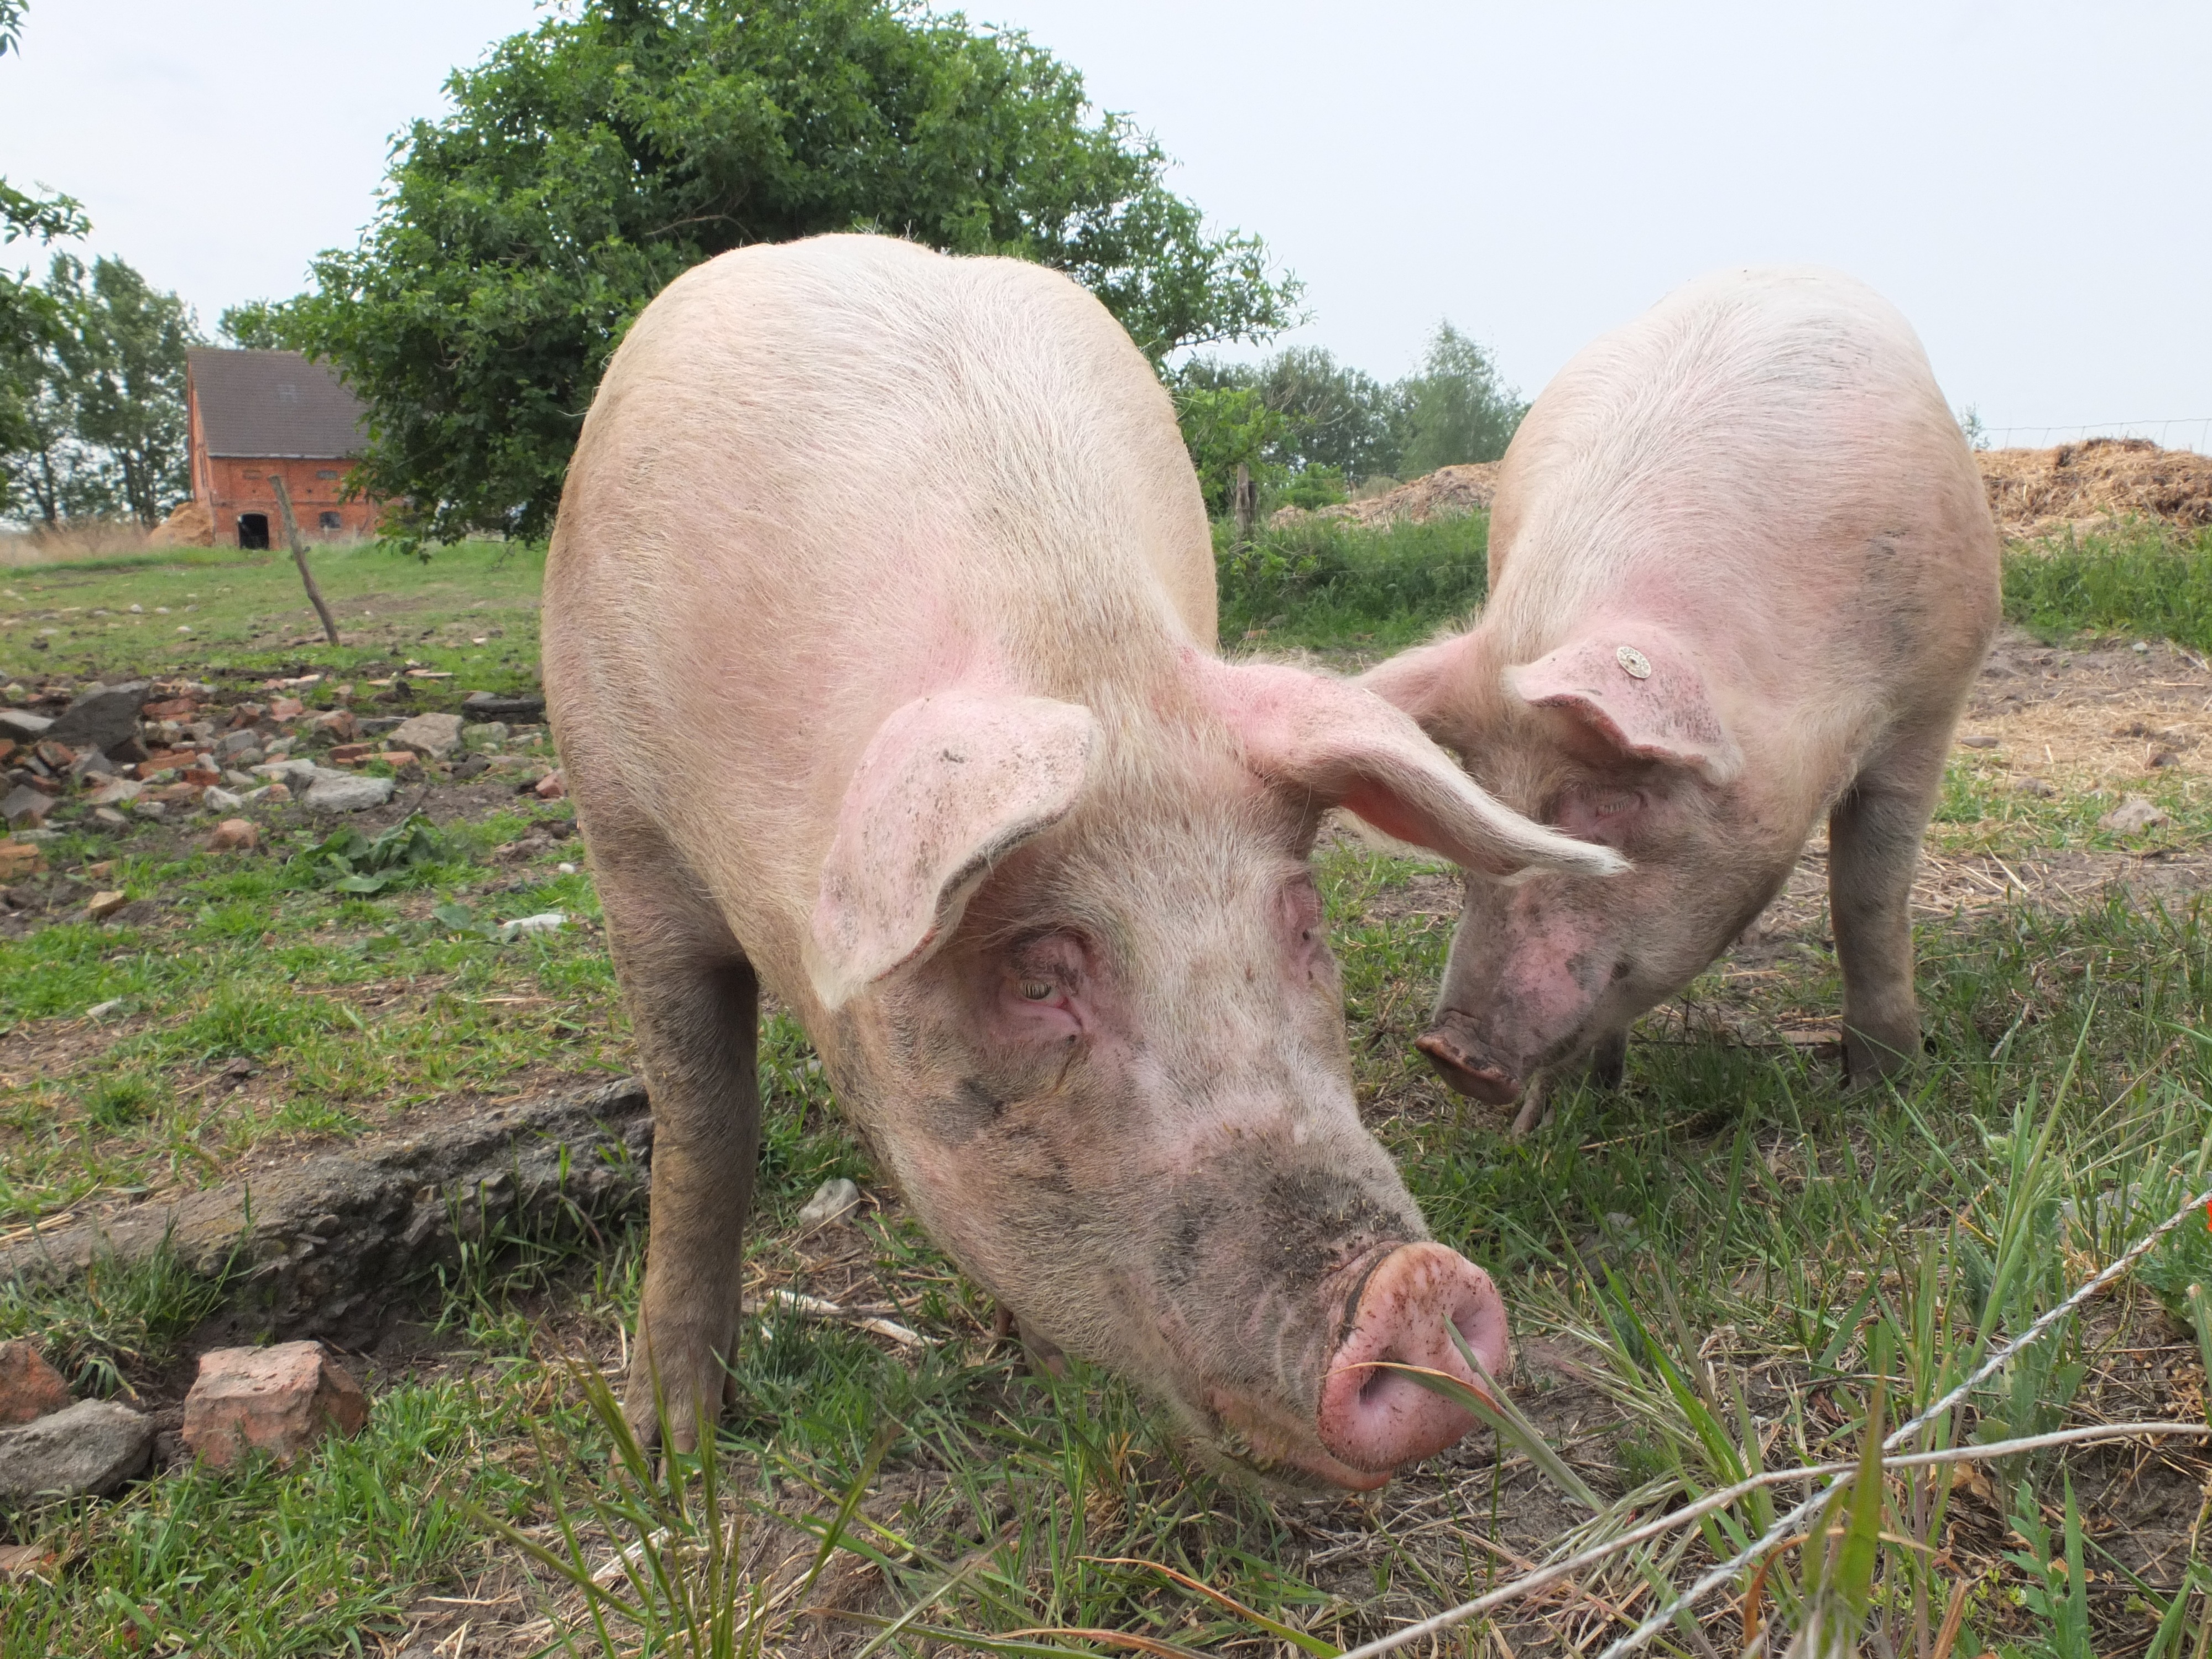
farm, dirt, pasture, grazing, livestock, mammal, dirty, agriculture, fauna, nose, sow, animals, ears, pigs, vertebrate, pig, out, spout, swine, sniffing, smeared, animal husbandry, domestic pig, pig breeding, wallow, pig like mammal